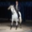
Label: horse